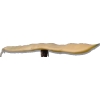
Label: bean_pod